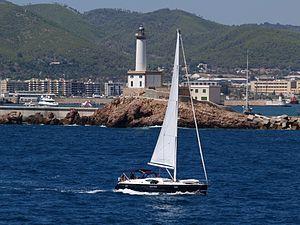
Le Phare de Botafoc est un phare situé sur l'îlot de Botafoc du côté nord de l'entrée du port d'Ibiza, sur l'île d'Ibiza, dans l'archipel des Îles Baléares.